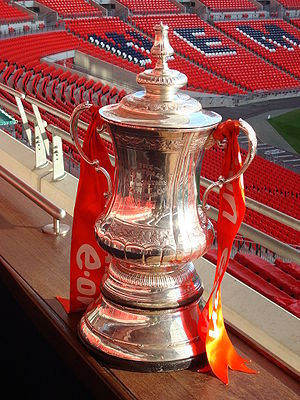
FA Cup 2008-09
FA Cup-trofæet
FA Cup 2008-09 var den 128. udgave af den engelske fodboldturnering FA Cuppen, der dermed er verdens ældste. 761 klubber deltog i turneringen hvilket er ny rekord. Turneringen startede den 16. august 2008 med de første indledende kampe, og kulminerede lørdag den 30. maj 2009, da finalen blev afviklet på Wembley i London.